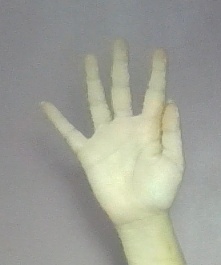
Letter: sheen